Doha Assy

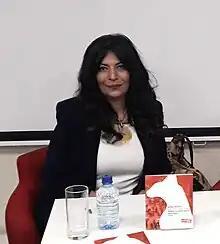
Doha Assy at Library for Foreign Literature

Doha Mustafa Assy (Arabic: ضحى مصطفى عاصي) is an Egyptian writer and novelist who has published a number of studies and books, perhaps the most prominent of which is the book “Mubarak's Trial with the Testimony of Mrs. Nafisa”, which was considered as a study of the Egyptian people and their requests in 2012 and before. Her novel “104 Cairo” was published as well. In addition to books, novels, other studies and dozens of research articles, she is a specialist in Egyptian history and a researcher in heritage. Her origins belong to the city of Mansoura. She published many story collections and novels, which were translated to many foreign languages. In 2020, she entered the House of Representatives election, within the National Bloc Alliance for Egypt, which consists of 12 parties, with the slogan “Culture for all”.